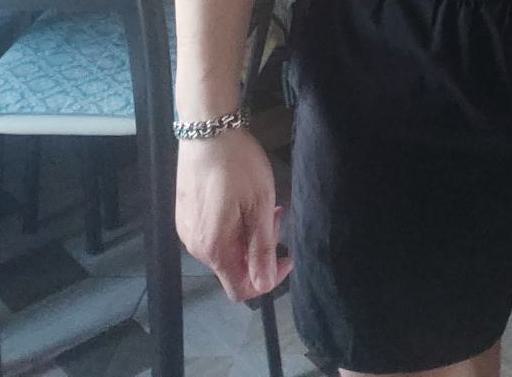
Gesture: no_gesture